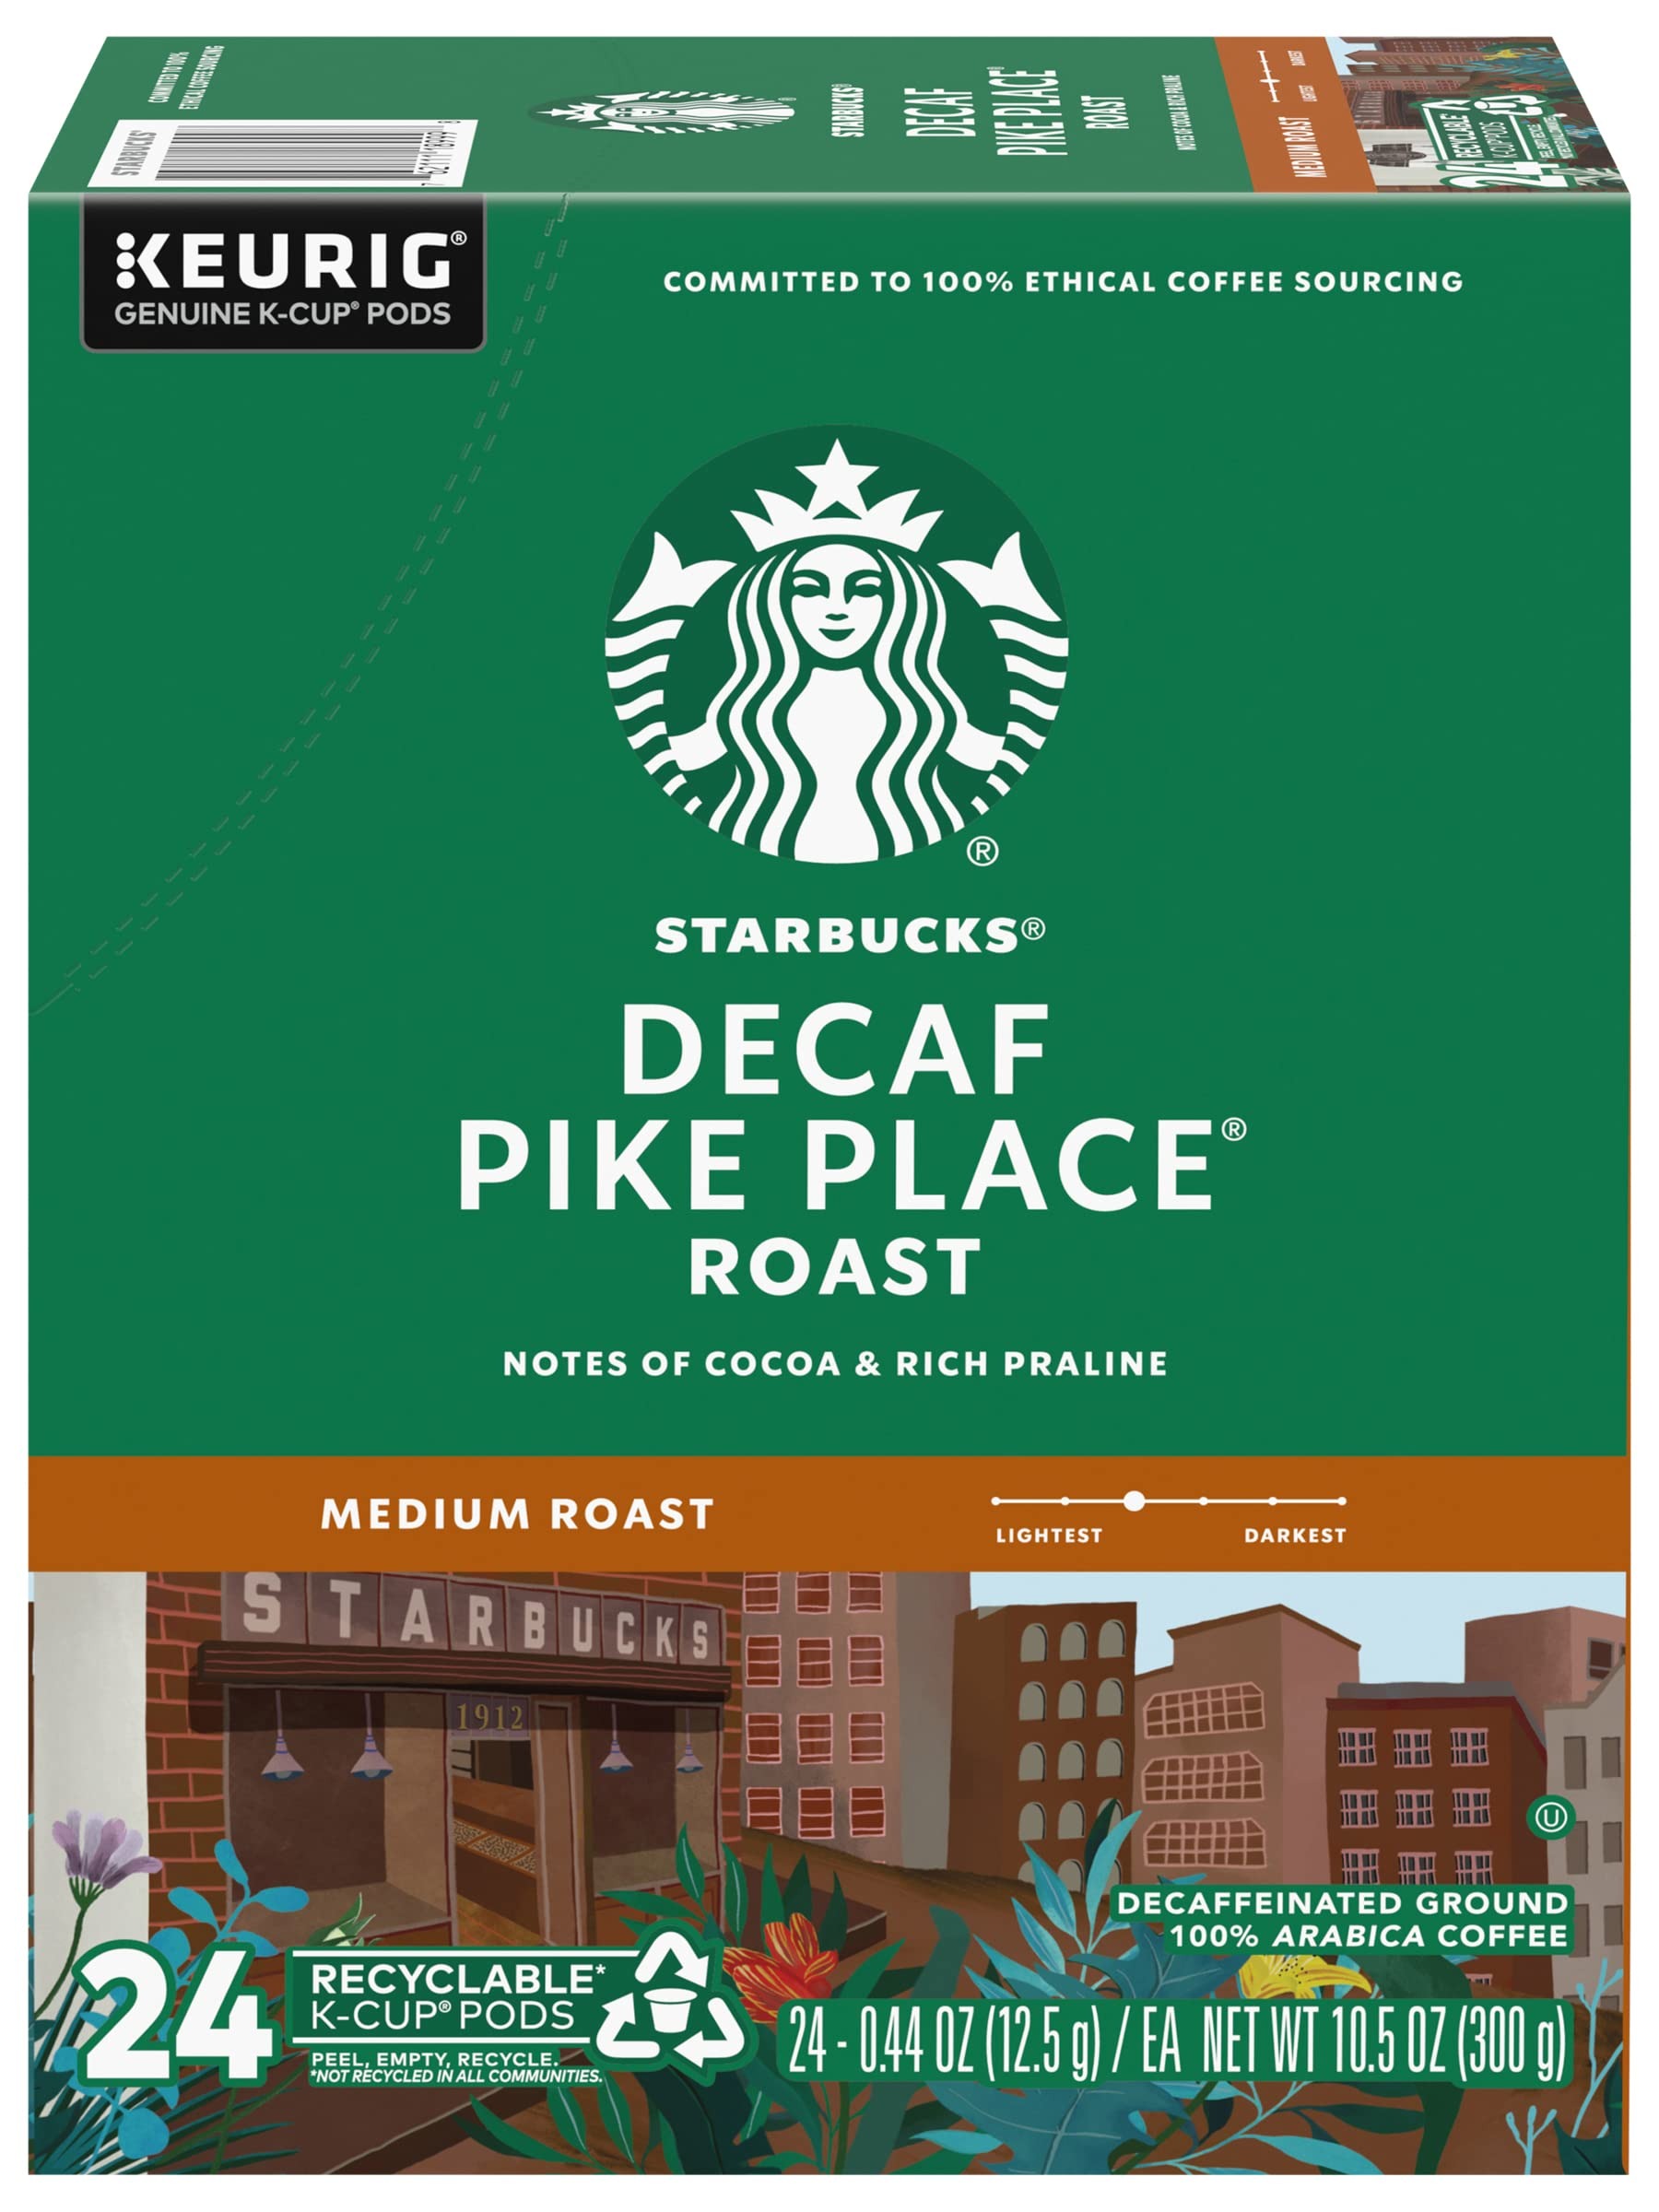
Item Name: Starbucks Pike Place Decaffeinated Coffee Single-Serve K-Cup, 24 Count
Bullet Point 1: Includes Starbucks Pike Place Decaffeinated Coffee Single-Serve K-Cup, 24 Count
Bullet Point 2: Brewing occurs inside the K-Cup so no flavor residue is left behind to spoil the next cup.
Bullet Point 3: Single-serving packaging means no mess or wasted pots of coffee; for use with Keurig brewers
Bullet Point 4: Each K-Cup brews perfect individual servings; (Packaging May Vary)
Bullet Point 5: PLEASE NOTE THE PACKAGING CHANGE: DUE TO A RECENT PACKAGING CHANGE, THE GRAPHICAL DESIGN OF THE K-CUP LIDS MAY VARY SLIGHTLY FROM IMAGE. THE PRODUCT INGREDIENTS, ROAST, AMOUNT OF GRINDS, ETC. HAVE NOT CHANGED AND ARE EXACTLY THE SAME AS THIS PRODUCT HAS ALWAYS BEEN.
Product Description: Includes Starbucks Pike Place Decaffeinated Coffee Single-Serve K-Cup, 24 Count<p>PLEASE NOTE THE PACKAGING CHANGE: DUE TO A RECENT PACKAGING CHANGE, THE GRAPHICAL DESIGN OF THE K-CUP LIDS MAY VARY SLIGHTLY FROM IMAGE. THE PRODUCT INGREDIENTS, ROAST, AMOUNT OF GRINDS, ETC. HAVE NOT CHANGED AND ARE EXACTLY THE SAME AS THIS PRODUCT HAS ALWAYS BEEN.</p>
Value: 24.0
Unit: Count

Price: 29.99